Luthrie

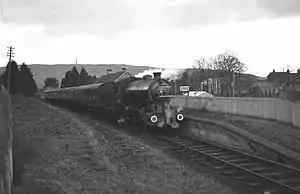
The railway station

Luthrie had a station on the Newburgh and North Fife Railway which was open to passengers between 1909 and 1951. The railway has since been lifted.